Église Notre-Dame-des-Sept-Douleurs de Montréal

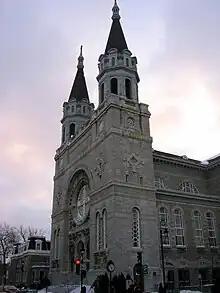
Église Notre-Dame-des-Sept-Douleurs de Montréal

The Église Notre-Dame-des-Sept-Douleurs de Montréal (En:Church of Our Lady of the Seven Sorrows of Montreal) is a Roman Catholic church in Verdun, Montreal, Quebec. It is located on Wellington Street. The De L'Église station is named for the church. It was designed by Montreal architect Joseph Venne and completed in 1911.